Philadelphia transit strike of 1944

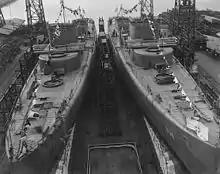
Philadelphia was a major U.S. war production center during World War II. Philadelphia Naval Shipyard, pictured above, was the site of construction and repair of a large number of warships during the war.

Since even before the official entry of the United States into World War II in December 1941, Philadelphia had been one on the major industrial war production centers in the U.S. By 1944 Philadelphia was regarded as the second largest war production center in the country (after Los Angeles). During that period the black population of the city grew substantially, and tensions with the predominantly white population began to increase. The Philadelphia Transportation Company (PTC) ran the city's huge public transportation system, including subways, buses and trolleys; by the time of the strike, it carried over one million people per day. By 1944, the PTC's eleven thousand strong workforce included 537 black employees. However, the PTC's black workers had been restricted to holding menial jobs; none were allowed to serve as conductors or motormen – positions that were reserved for white employees. As early as August 1941, black employees started pressuring the PTC for fairer employment practices that would allow upgrading of black workers to the more prestigious jobs reserved for whites. Their efforts were rebuffed by PTC management, who claimed that the current union contract contained a clause prohibiting any significant change in employment practices and customs without the union's approval (although the contract said nothing about race). The leader of the Philadelphia Rapid Transit Employees Union (PRTEU), Frank Carney, proved to be equally reticent and claimed that he was not authorized by the union members to consider a request to allow promotions of black employees.